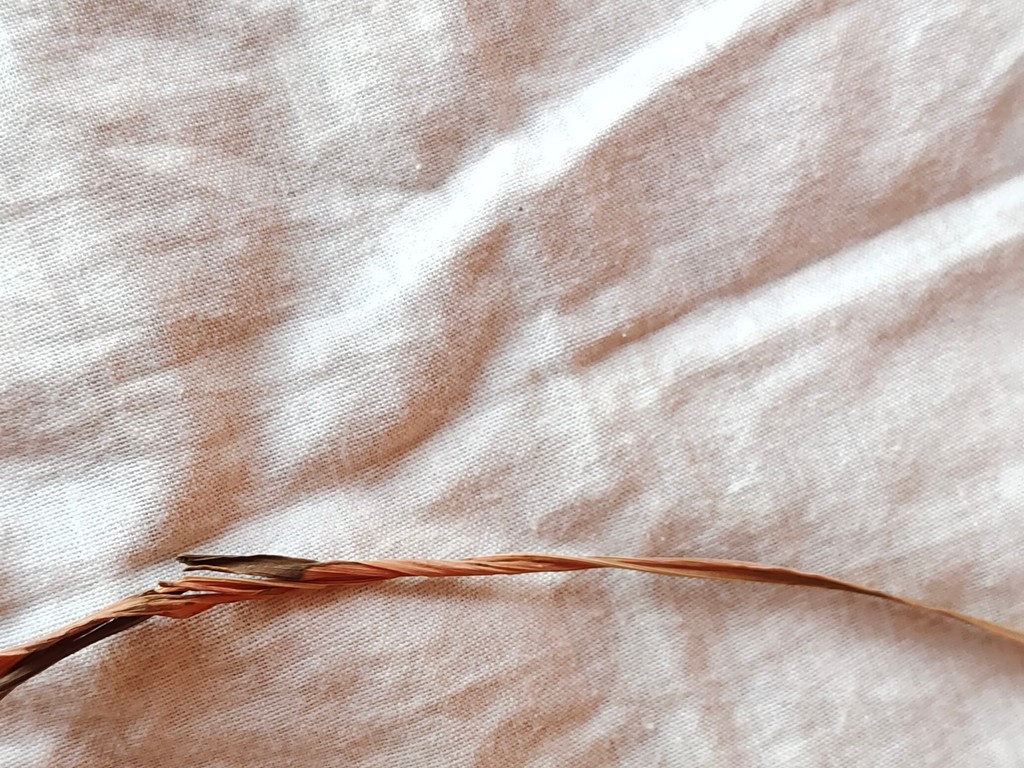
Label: Dried